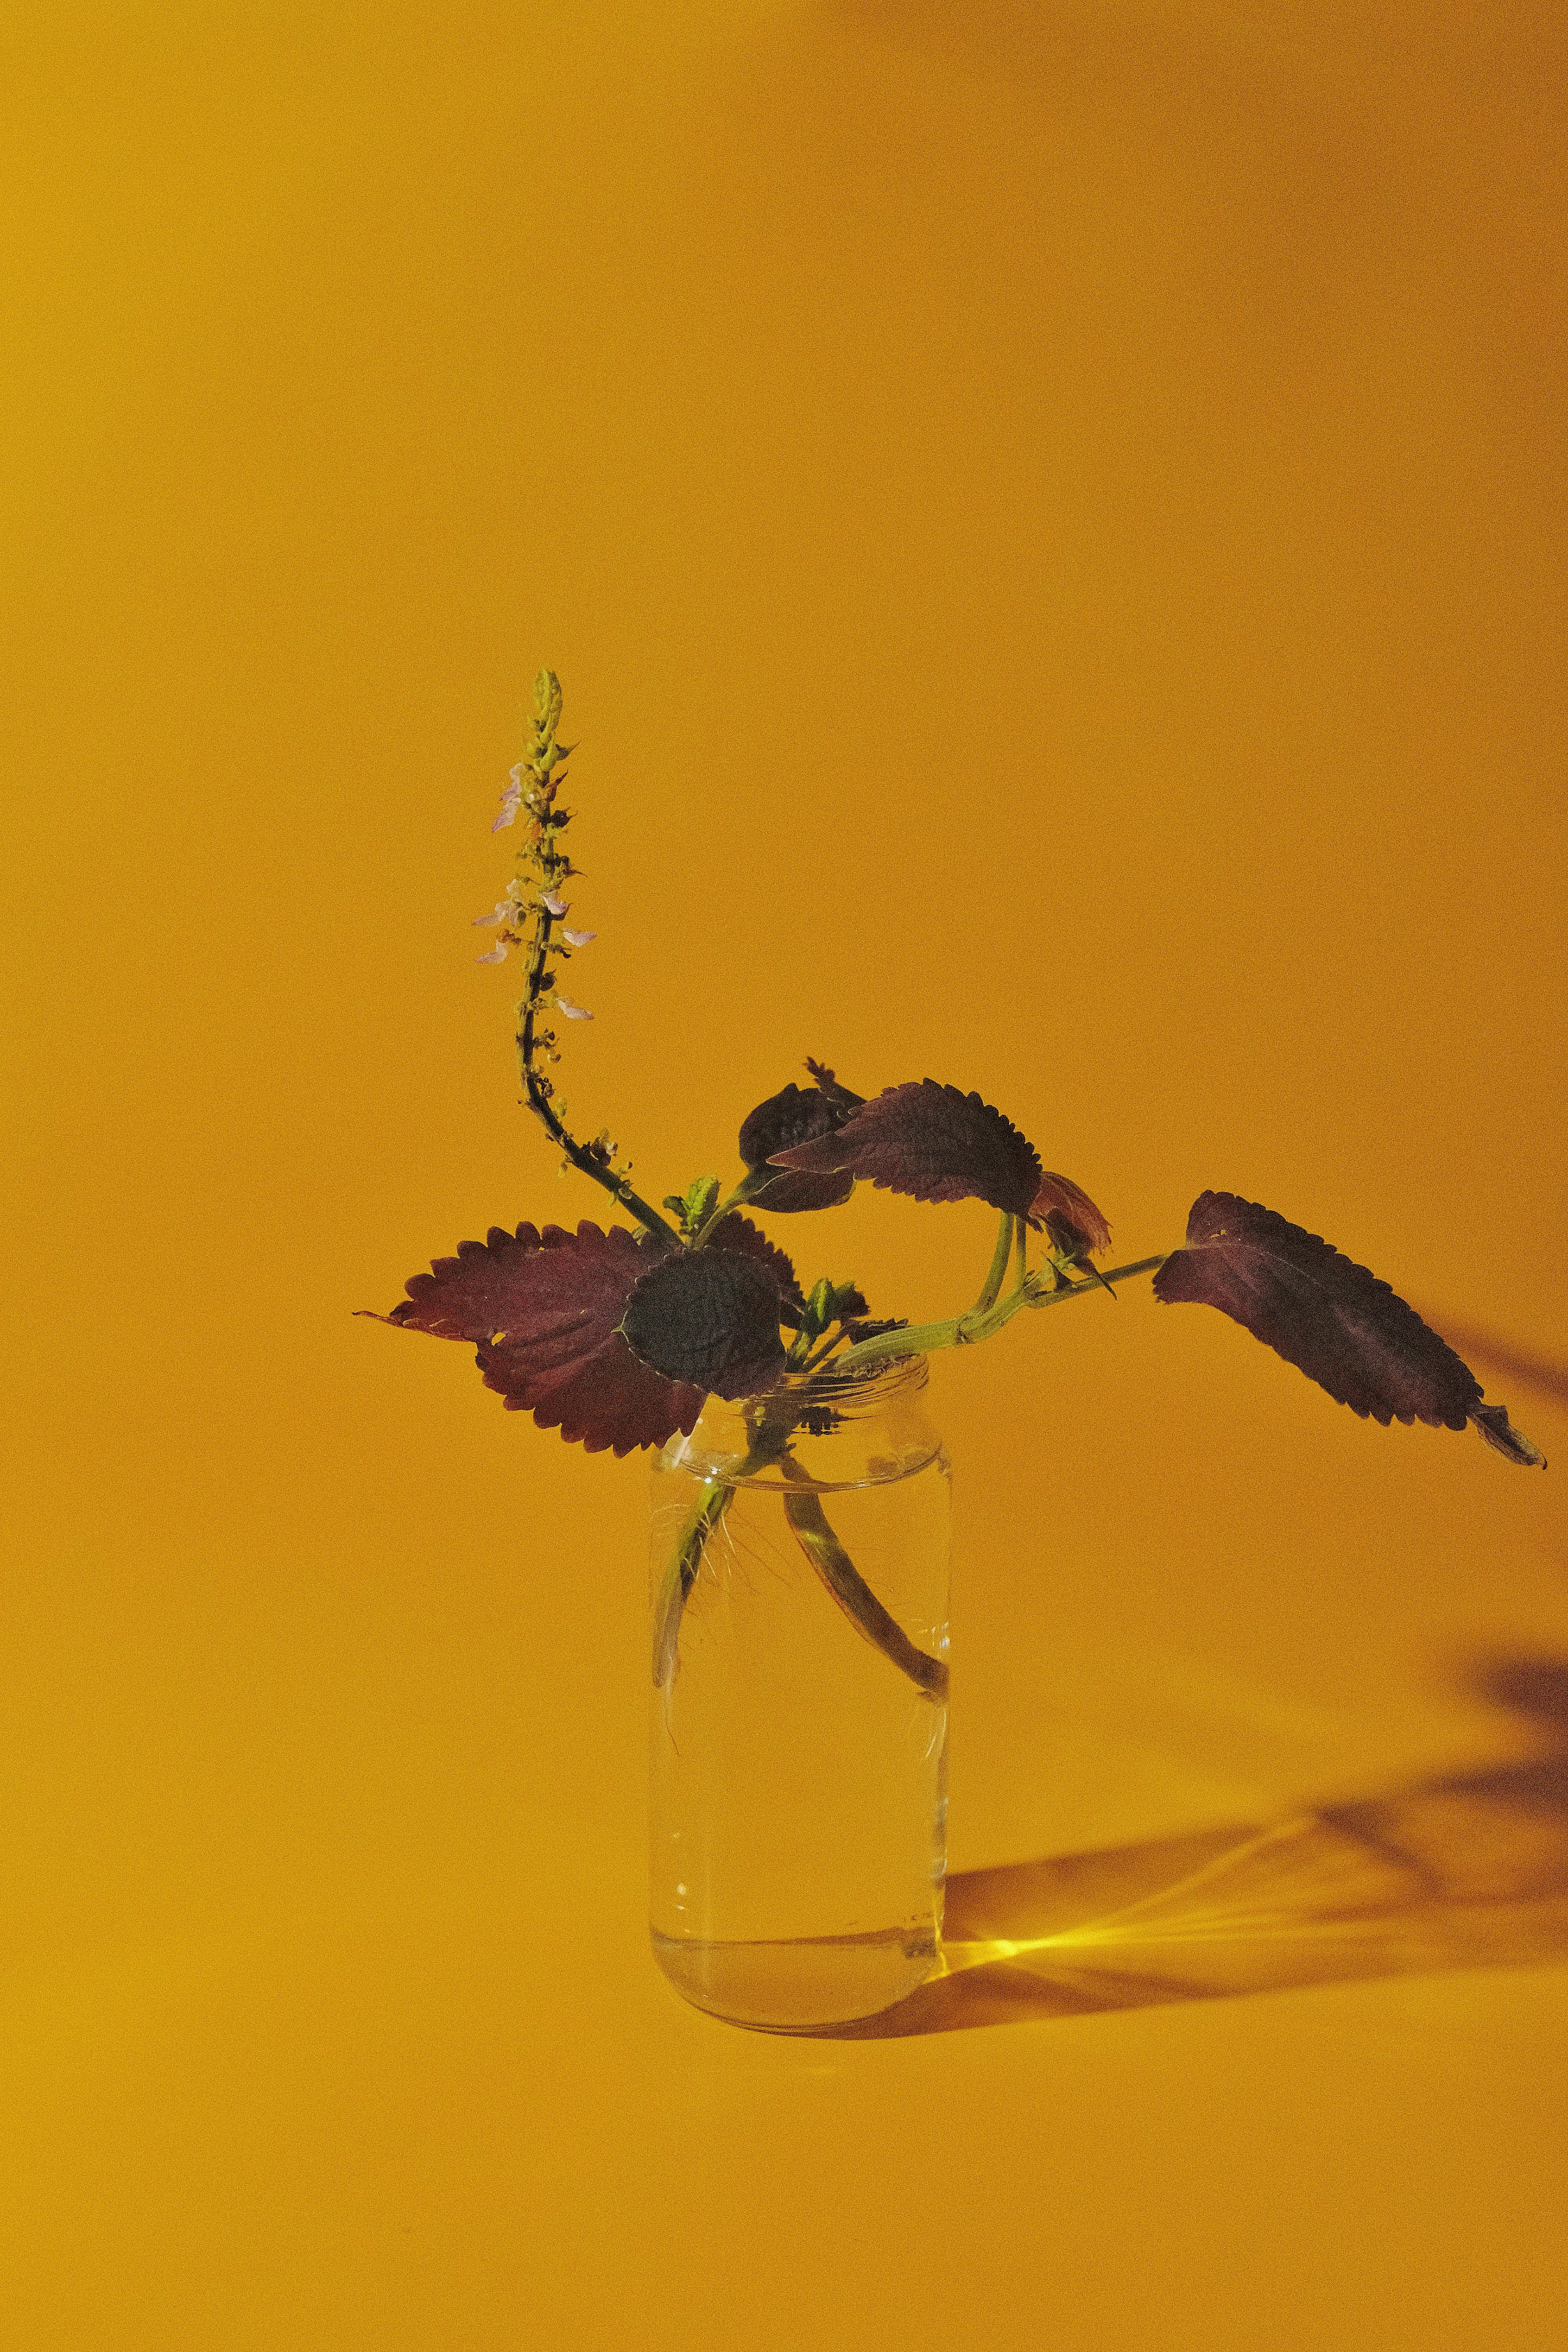
art, liquid, plant, twig, Tints and shades, flowering plant, fashion accessory, macro photography, Transparent material, vase, still life photography, petal, barware, feather, plant stem, Pedicel, artificial flower, floral design, ink, wood, glass, still life, cut flowers, paper, artifact, shadow, birch family, reflection